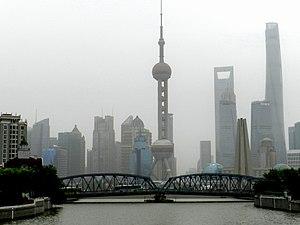
Pont Waibaidu à Shanghai
Le pont Waibaidu, est un pont de la ville de Shanghai, en Chine.